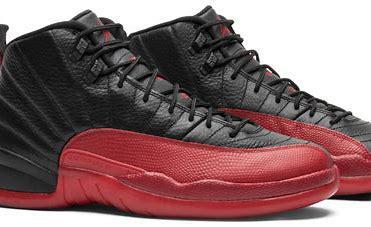
Brand: Jordan
Model: 12 Retro